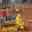
Label: tractor